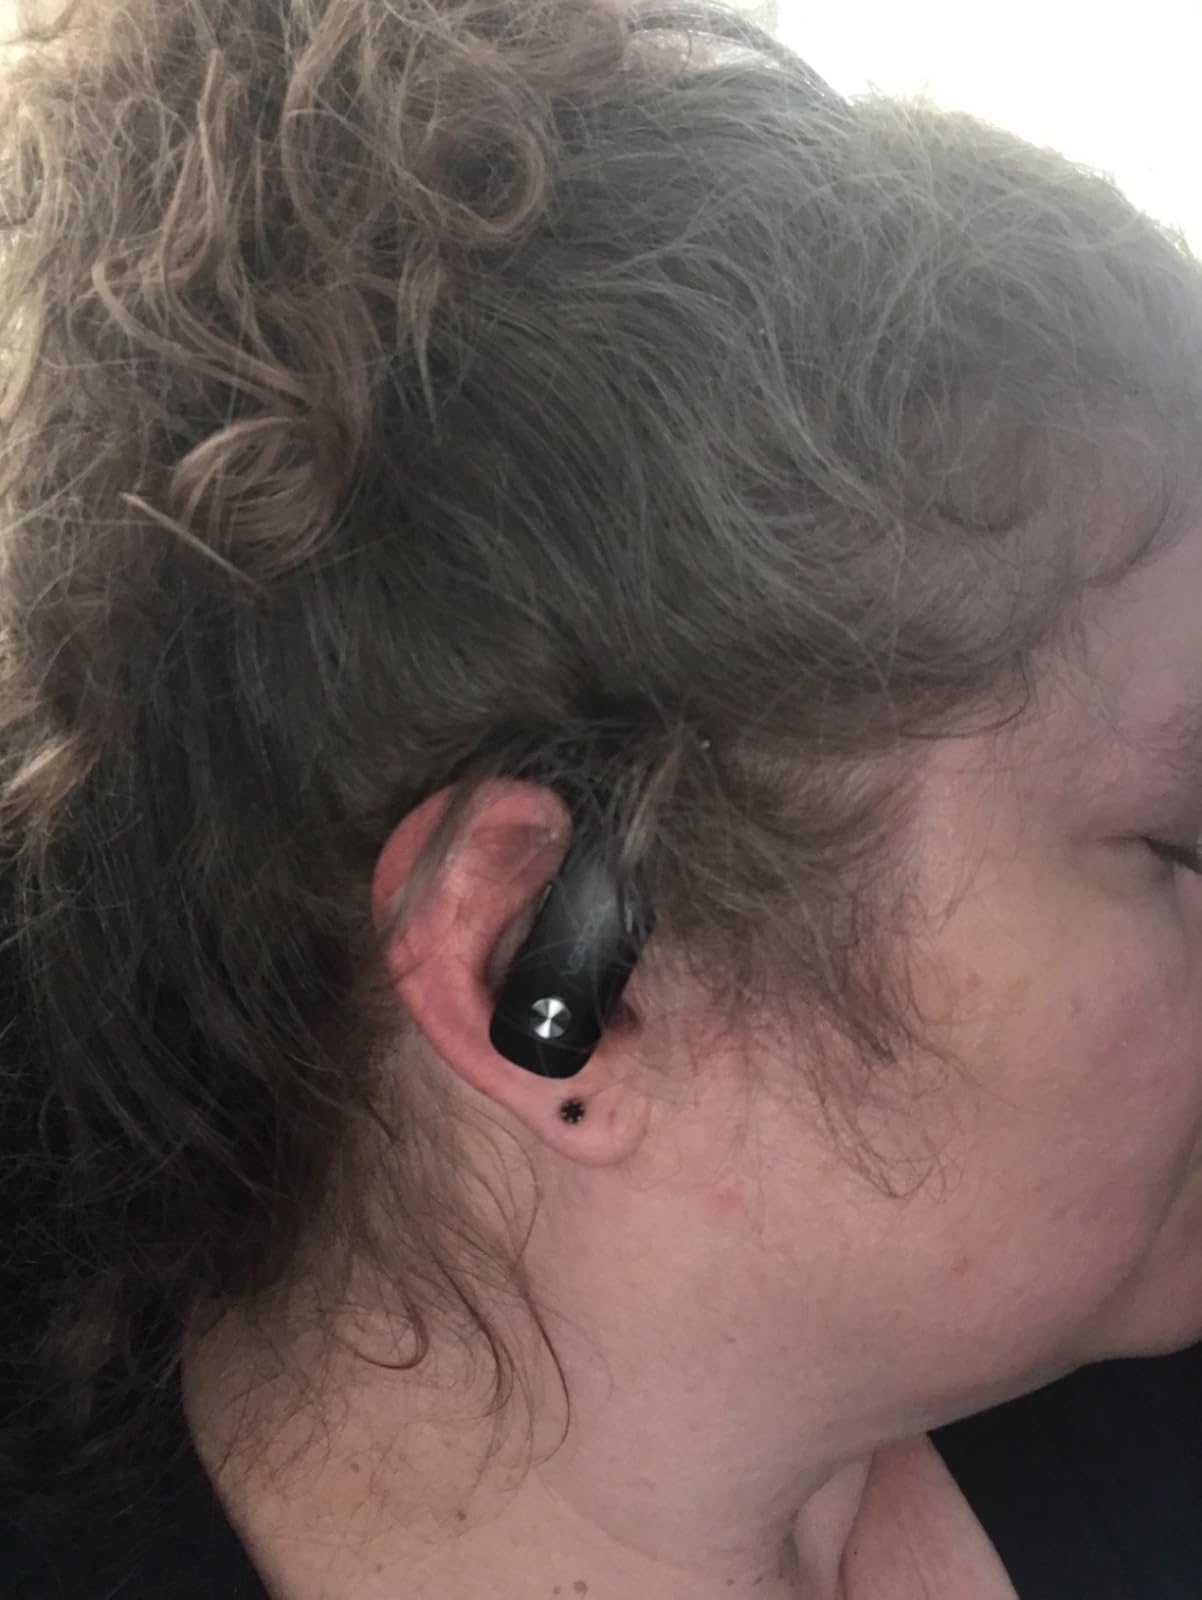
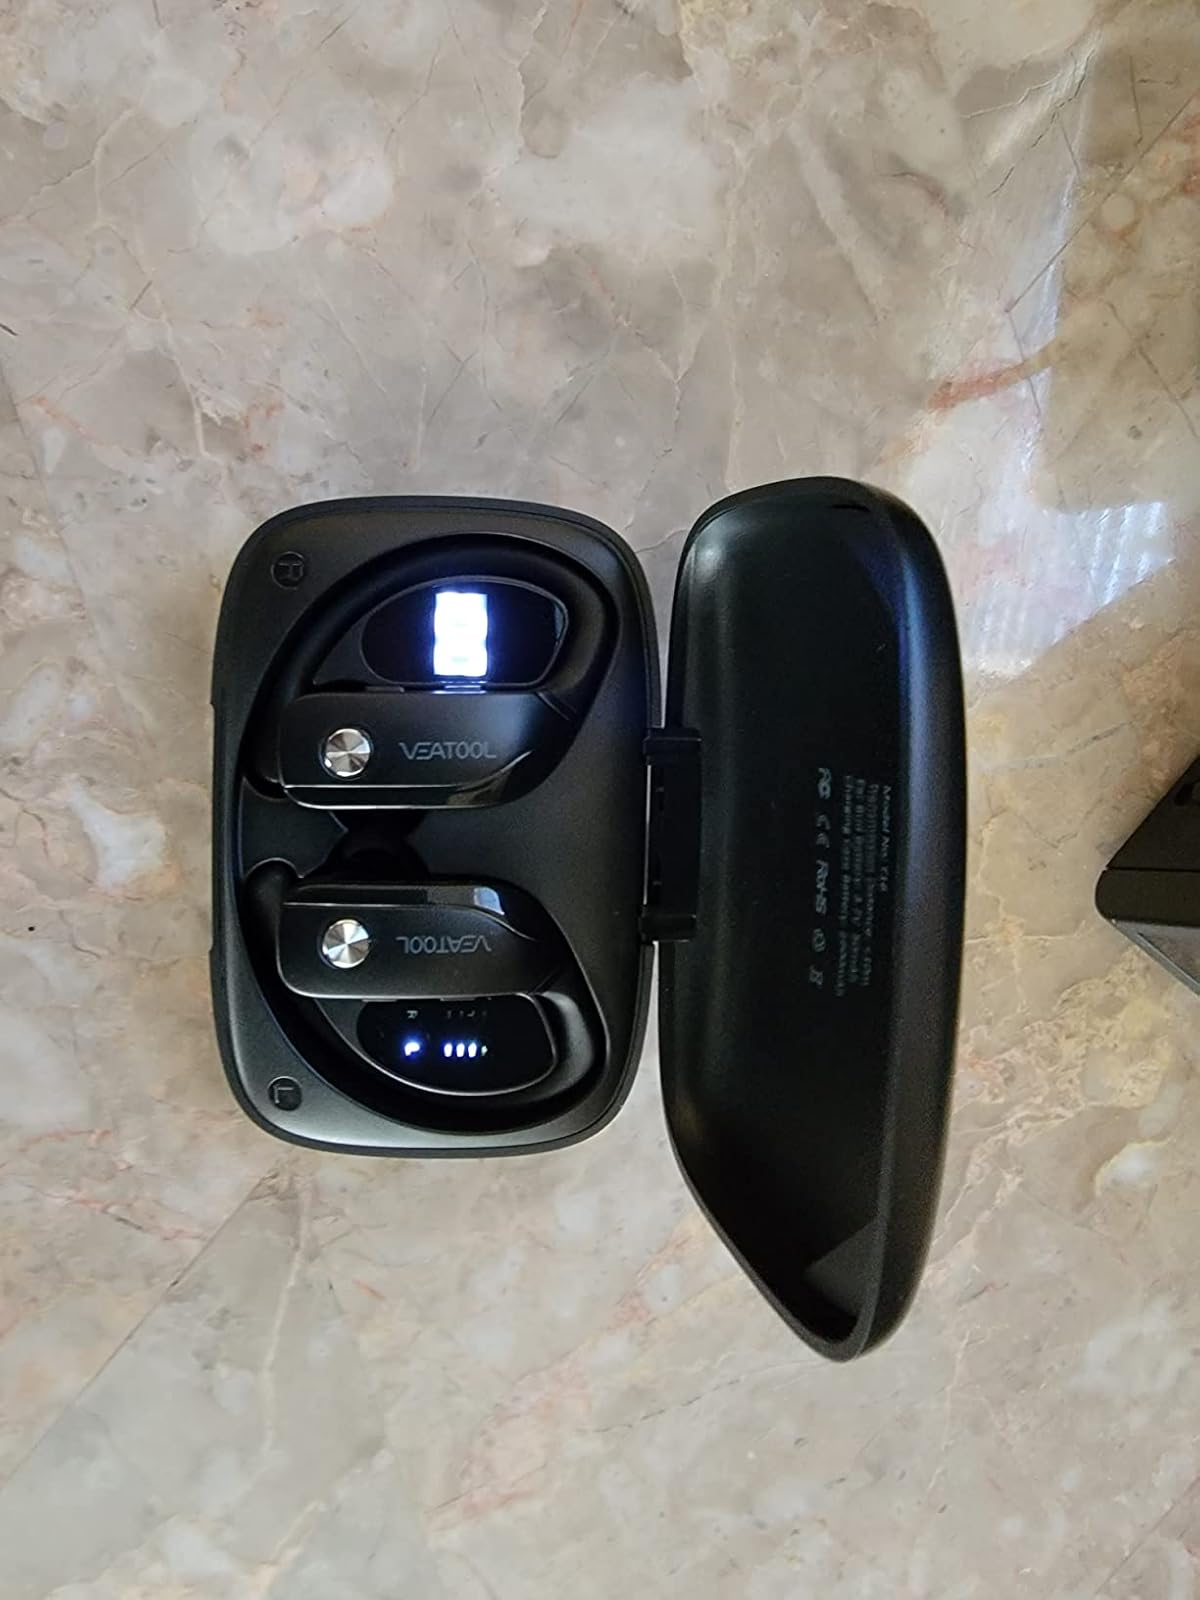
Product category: earbuds
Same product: yes